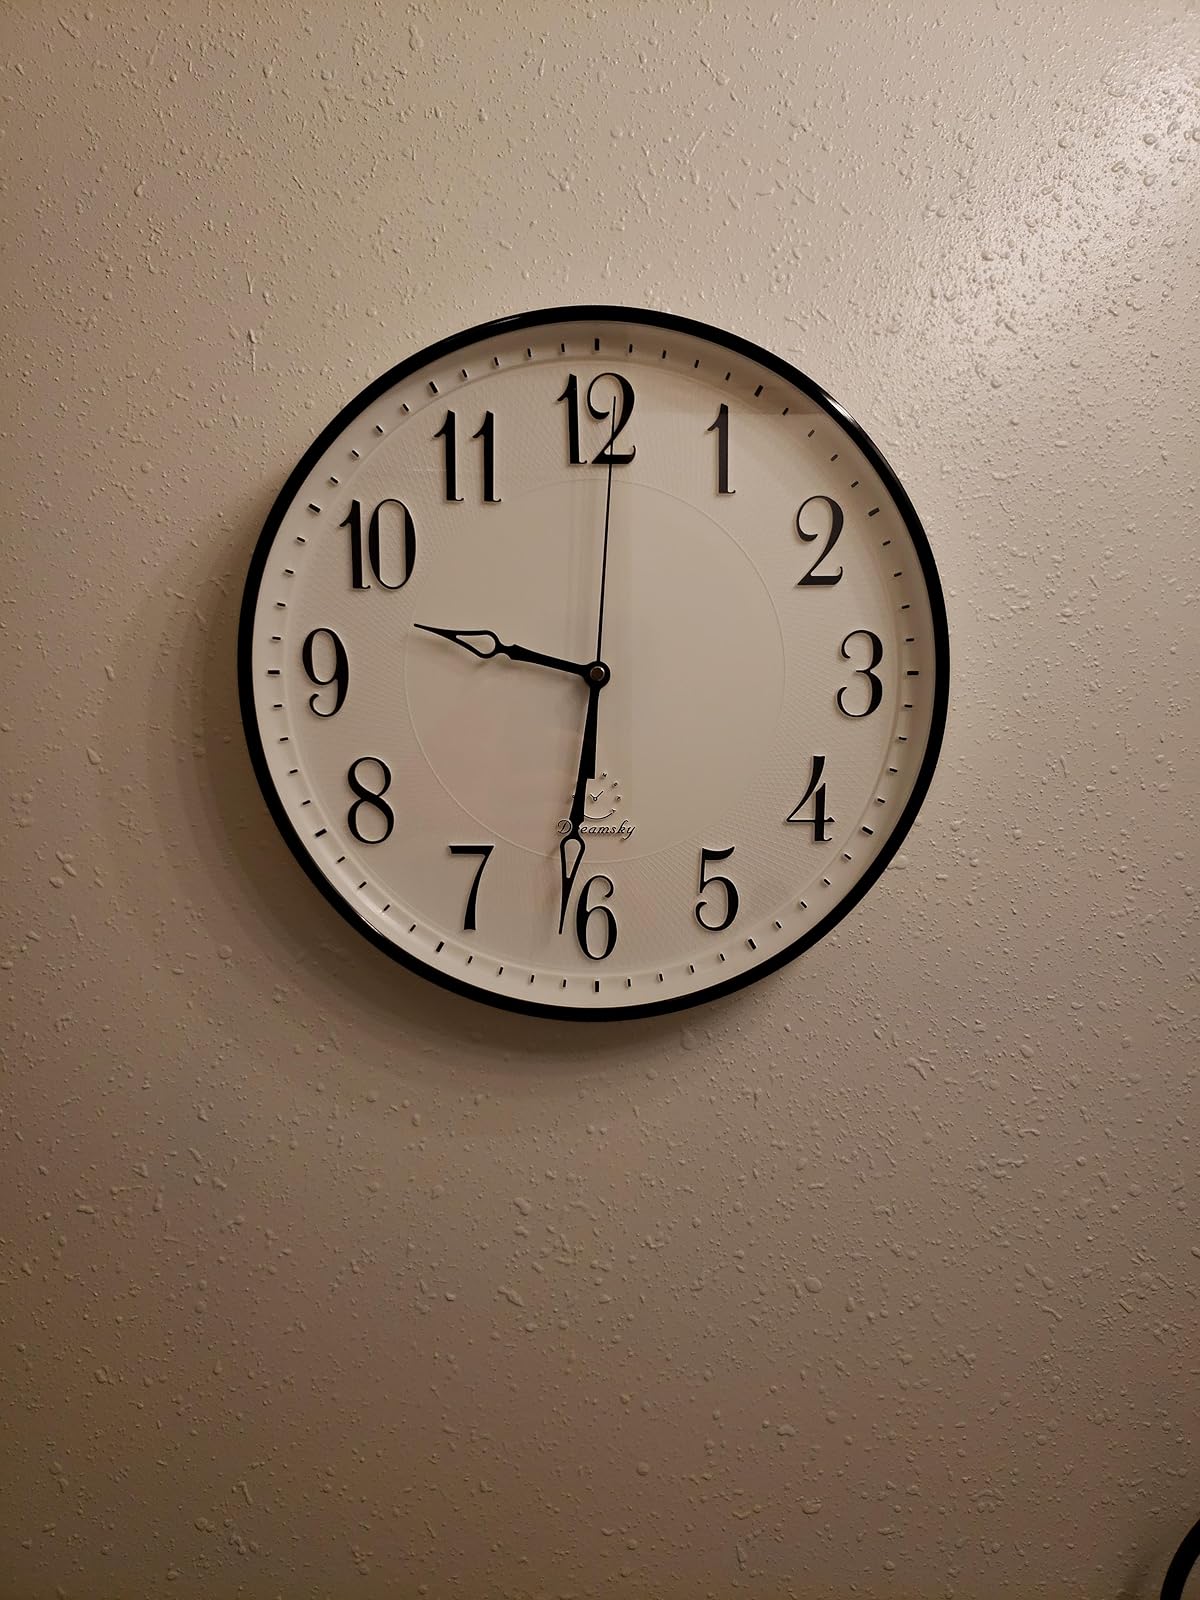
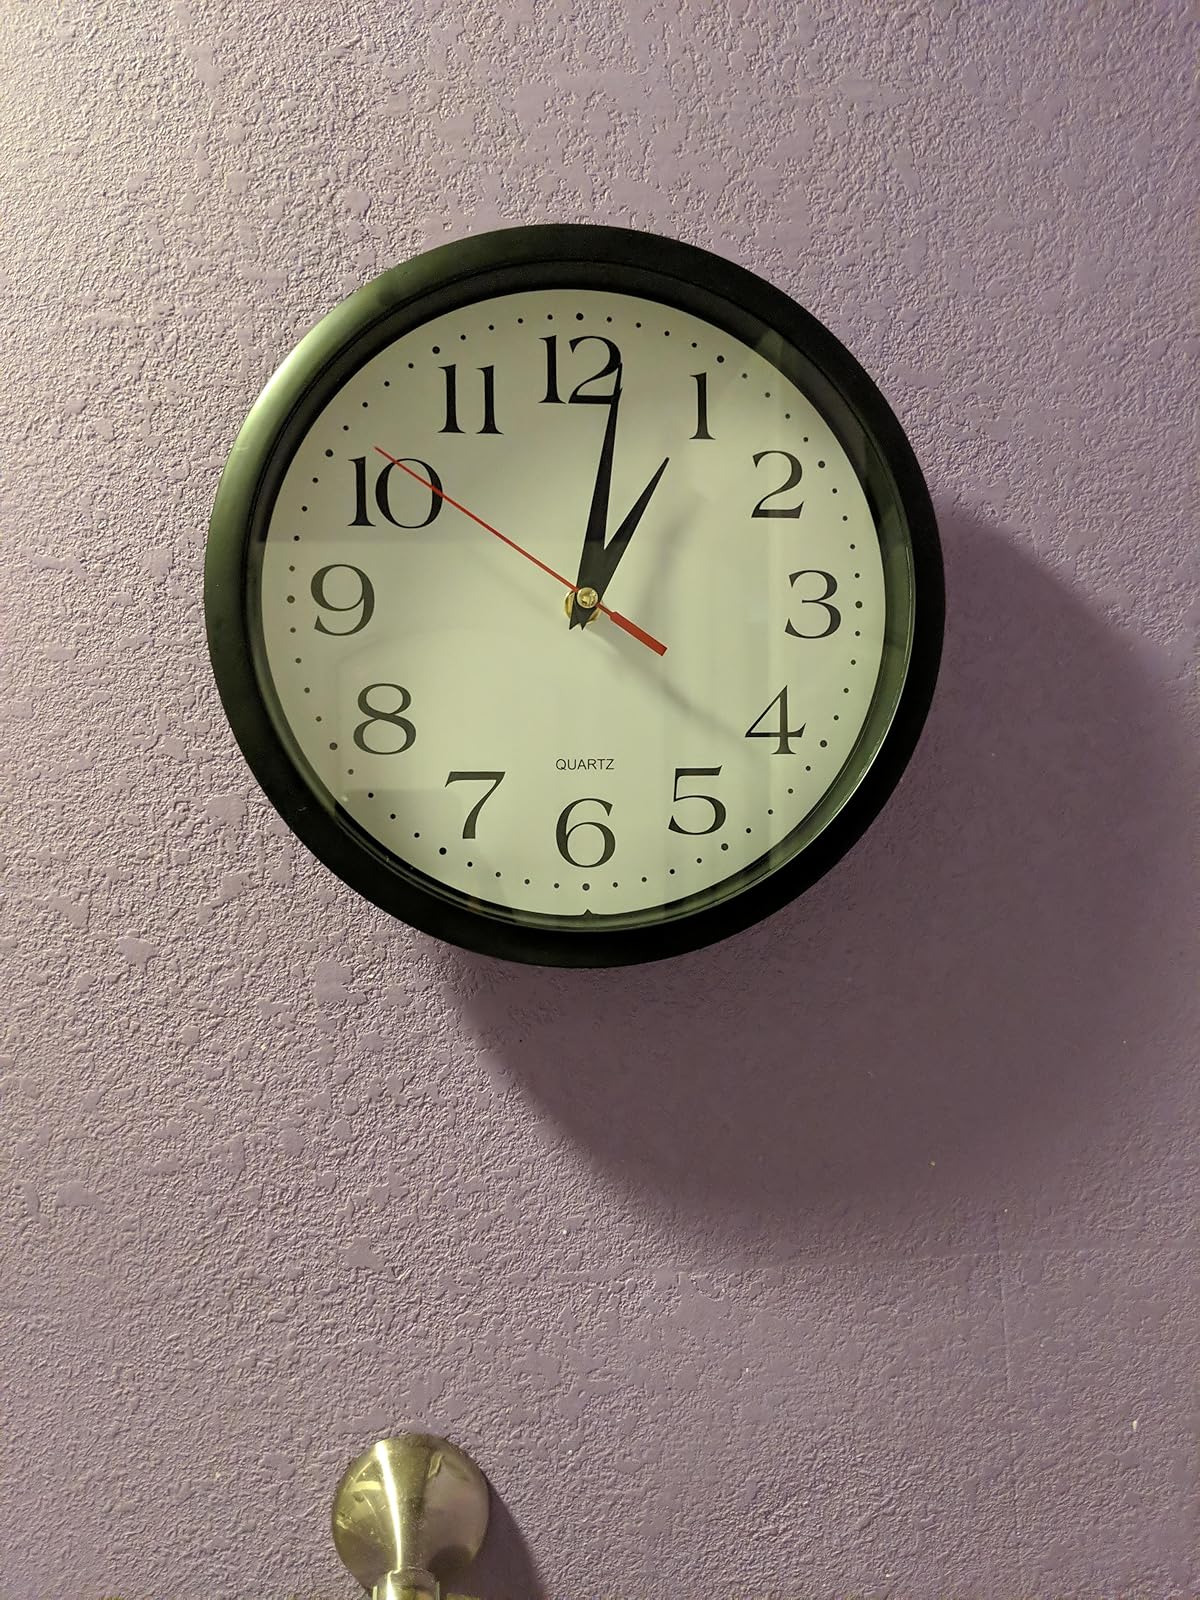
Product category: clock
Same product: no